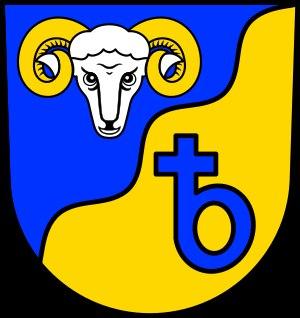
La congrégation de Beuron est une union d'abbayes et de prieurés de l'ordre de Saint-Benoît, faisant partie des 21 congrégations de la confédération bénédictine. Elle regroupe la plupart des maisons bénédictines masculines et féminines de langue allemande devant la congrégation bénédictine de Bavière, exclusivement masculine. Elle est placée sous la protection de saint Martin de Tours.